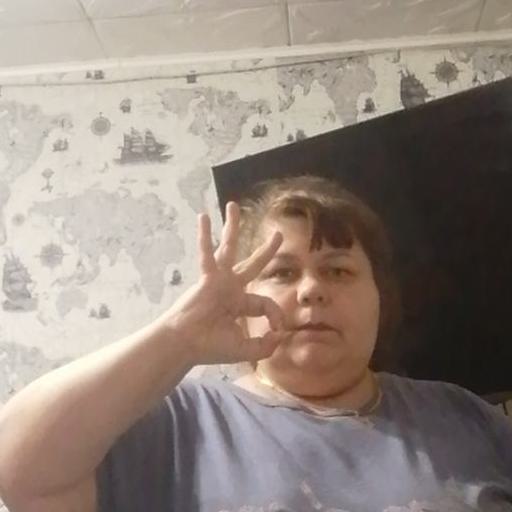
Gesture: ok